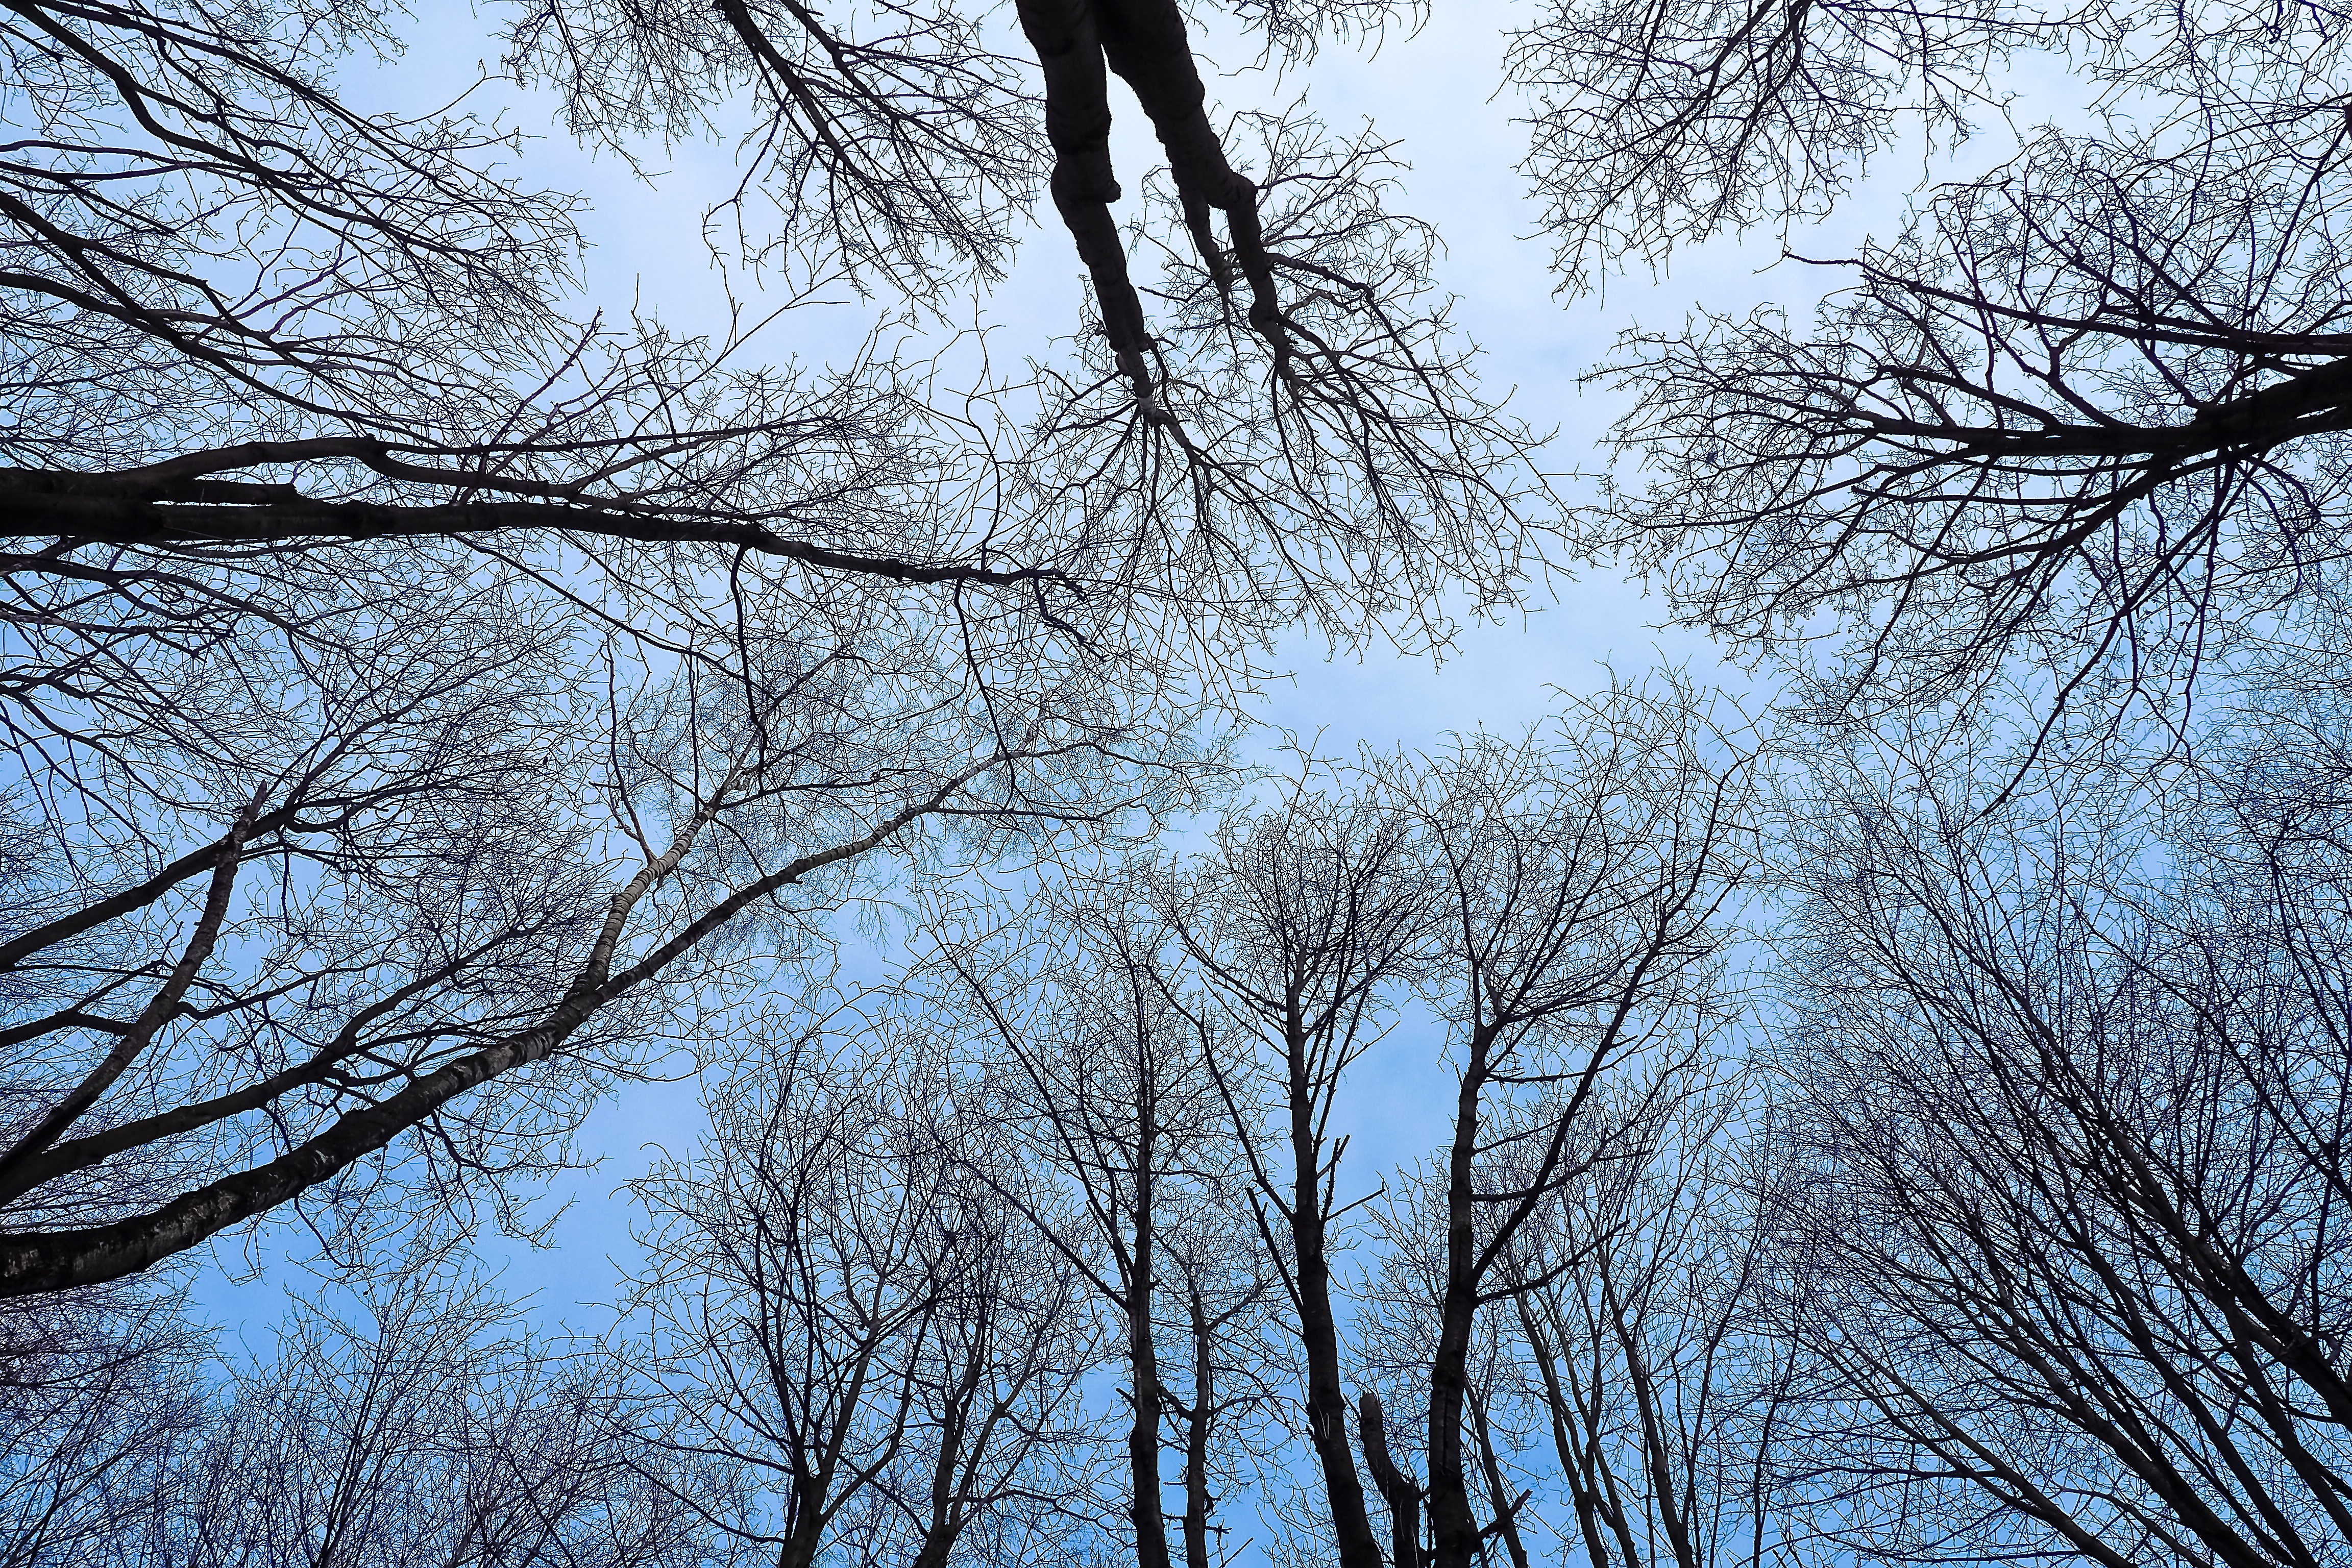
landscape, tree, nature, forest, branch, snow, winter, plant, sky, sunlight, cloudy, leaf, perspective, frost, ice, spring, color, weather, blue, colorful, lighting, flora, season, blue sky, trees, clouds, bright, mood, nice weather, freezing, kahl, low angle shot, manicuring, atmospheric phenomenon, woody plant